Mozart and dance

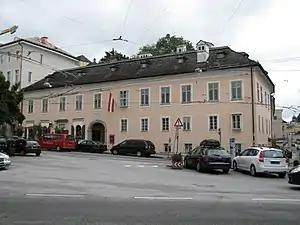
The Tanzmeisterhaus, today a Mozart museum

Mozart had many opportunities to go dancing in his place and time, as ballroom dancing was extremely popular. In addition, during his youth his own family hosted dancing in their home in Salzburg. In 1773, Leopold moved the Mozart family from their lodgings in the Getreidegasse, where Wolfgang and Nannerl had been born, to larger new quarters in the Dancing Master's House (German "Tanzmeisterhaus"). These rooms, formerly occupied by a dancing master, included a fairly large hall which the Mozarts used for dances (as well as concerts and other activities).